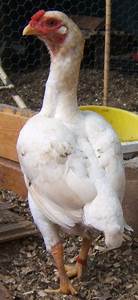
Label: gallina